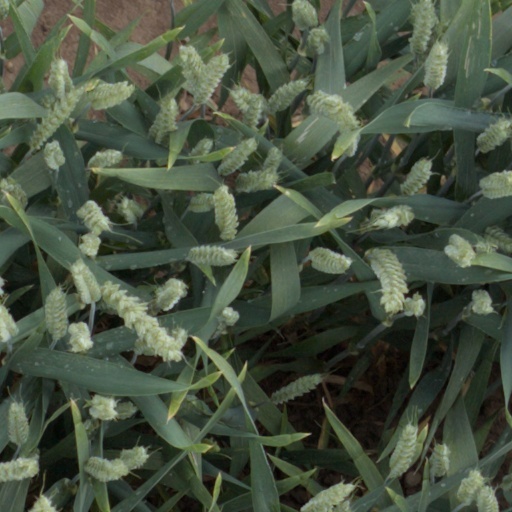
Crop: wheat